Ministry of the Environment (Italy)

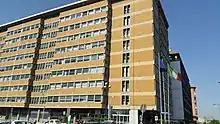
Seat of the Ministry of the Environment (Italy)

The Ministry for Environment, Land and Sea Protection of Italy (Italian: "Ministero dell'Ambiente e della Tutela del Territorio e del Mare", also known as MATTM) was an Italian ministry established in 1981. The ministry is responsible for environmental issues in Italy. It was led by the Minister of the Environment. it was abolished in 2021, and replaced by the Ministry of the Ecological Transition.